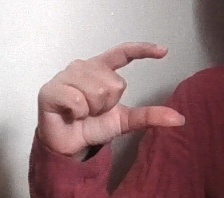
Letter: dal